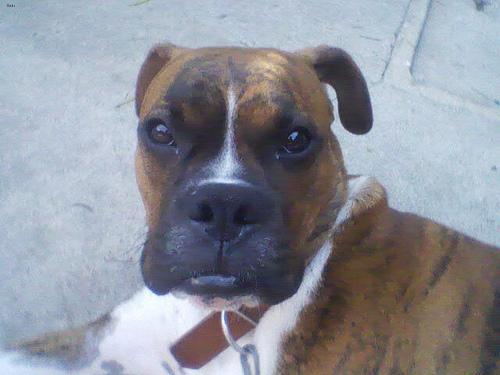
Breed: boxer